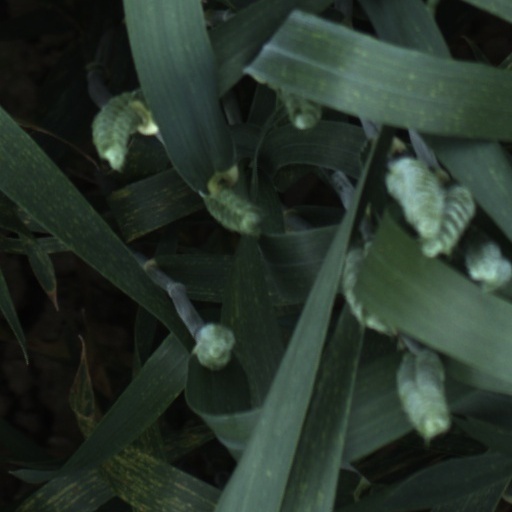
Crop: wheat